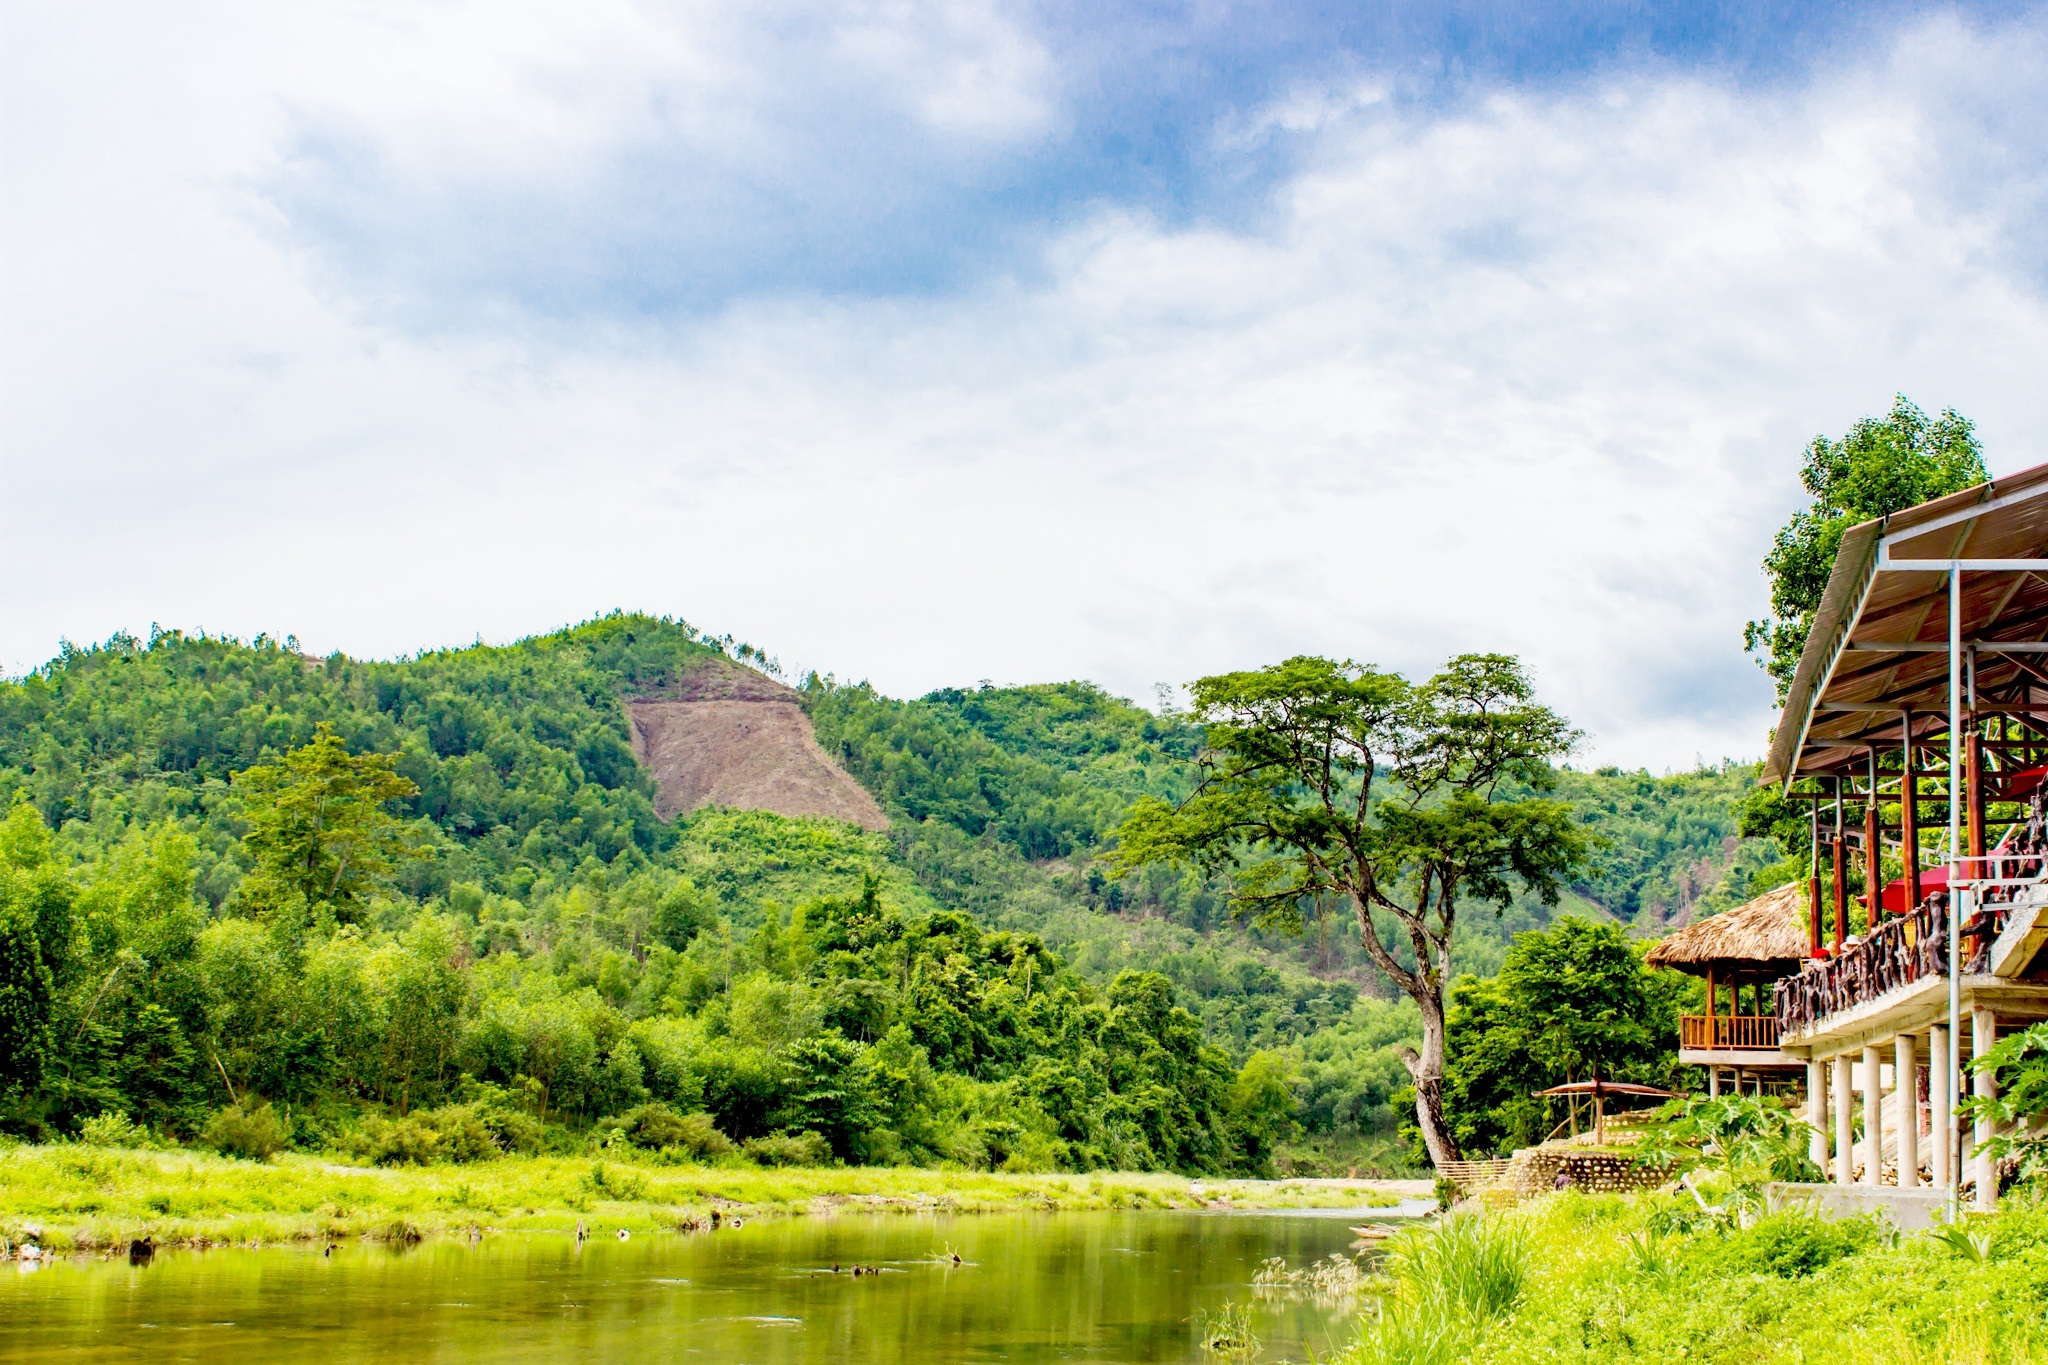
landscape, tree, forest, mountain, flower, river, male, jungle, park, bay, write, independence, rural area